China–Nepal border

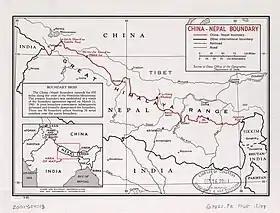
Map of the China-Nepal border

The China–Nepal border is the international boundary between the Tibet Autonomous Region of the People's Republic of China and Federal Democratic Republic of Nepal. It is in length and runs in a northwest–southeast direction along the Himalayan mountain range, including Mount Everest, the world's highest mountain. The boundaries of this particular border have changed dramatically over time, especially when considering relatively recent events such as the Annexation of Tibet in 1949. However, some of the most significant developments of modern times would be the signing of the ""Agreement on Maintaining Friendly Relations between the People’s Republic of China and the Kingdom of Nepal"" in 1956 and the "Sino-Nepalese Treaty of Peace and Friendship" in 1960, both of which formally recognised Tibet as a part of China and confirmed the limits of the countries of China and Nepal as they are known today.